Yorkshire Hussars

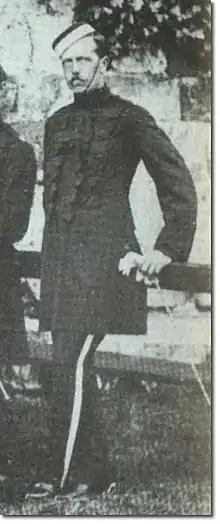
Lt-Col E.W. Stanyforth

Methuen's Column now took part in the pursuit of de Wet's force south down the railway towards Kroonstad, beginning with a sharp action at Renoster River on 24 June. The 'Great de Wet Hunt' began in earnest in August, with Methuen personally leading a column including the 1st Yeomanry Brigade. Methuen drove his force on with little rest, to Welverdiend Pass and Taaibosch Spruit, then to Frederikstad. On 12 August the column engaged the Boers at Mooi River Bridge for four hours, capturing guns and wagons and freeing British prisoners. Methuen's column had covered in six days, driving de Wet towards the Olifant's Nek pass, which Methuen believed was blocked by other columns. On the night of 13/14 August his troops set out to catch the Boers, engaging them at Buffelshoek about from the pass. However, the Boers escaped through the pass, which had not been blocked. With his troops exhausted, Methuen had to call off the pursuit.